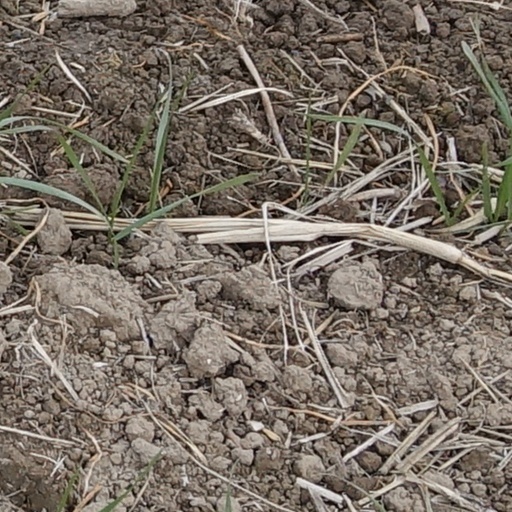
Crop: wheat